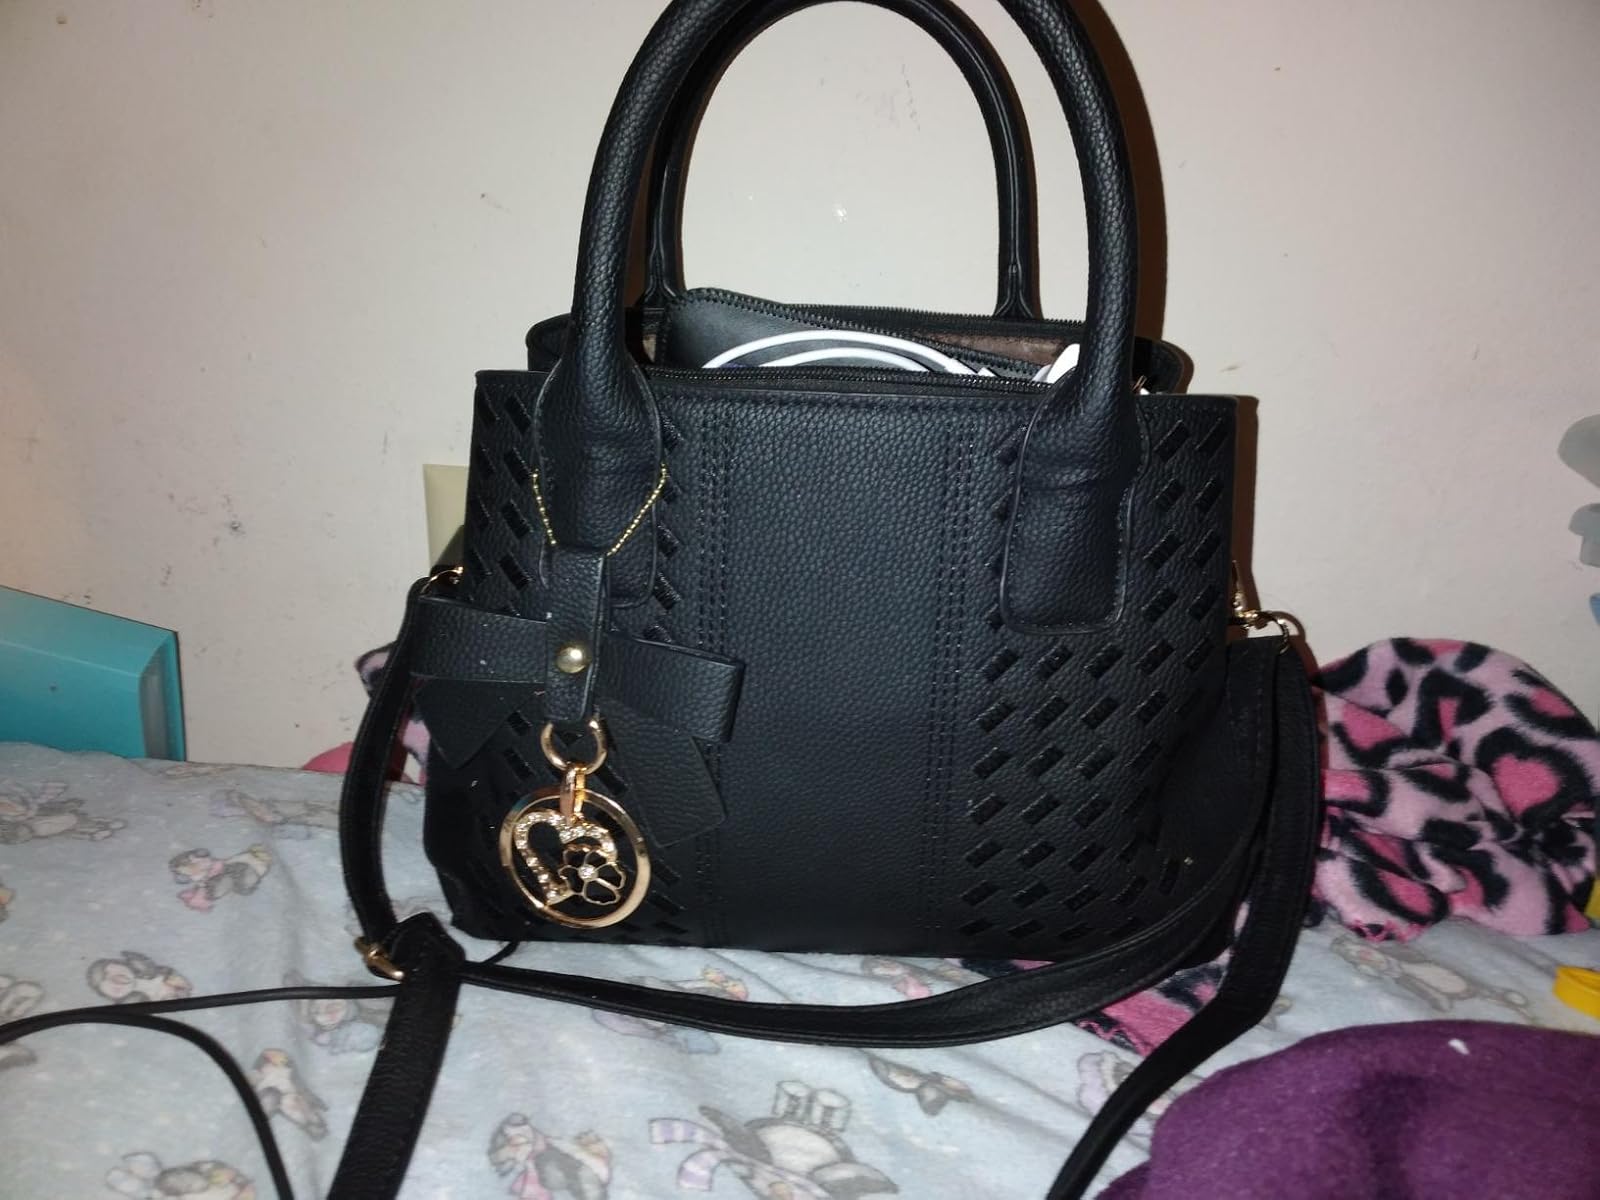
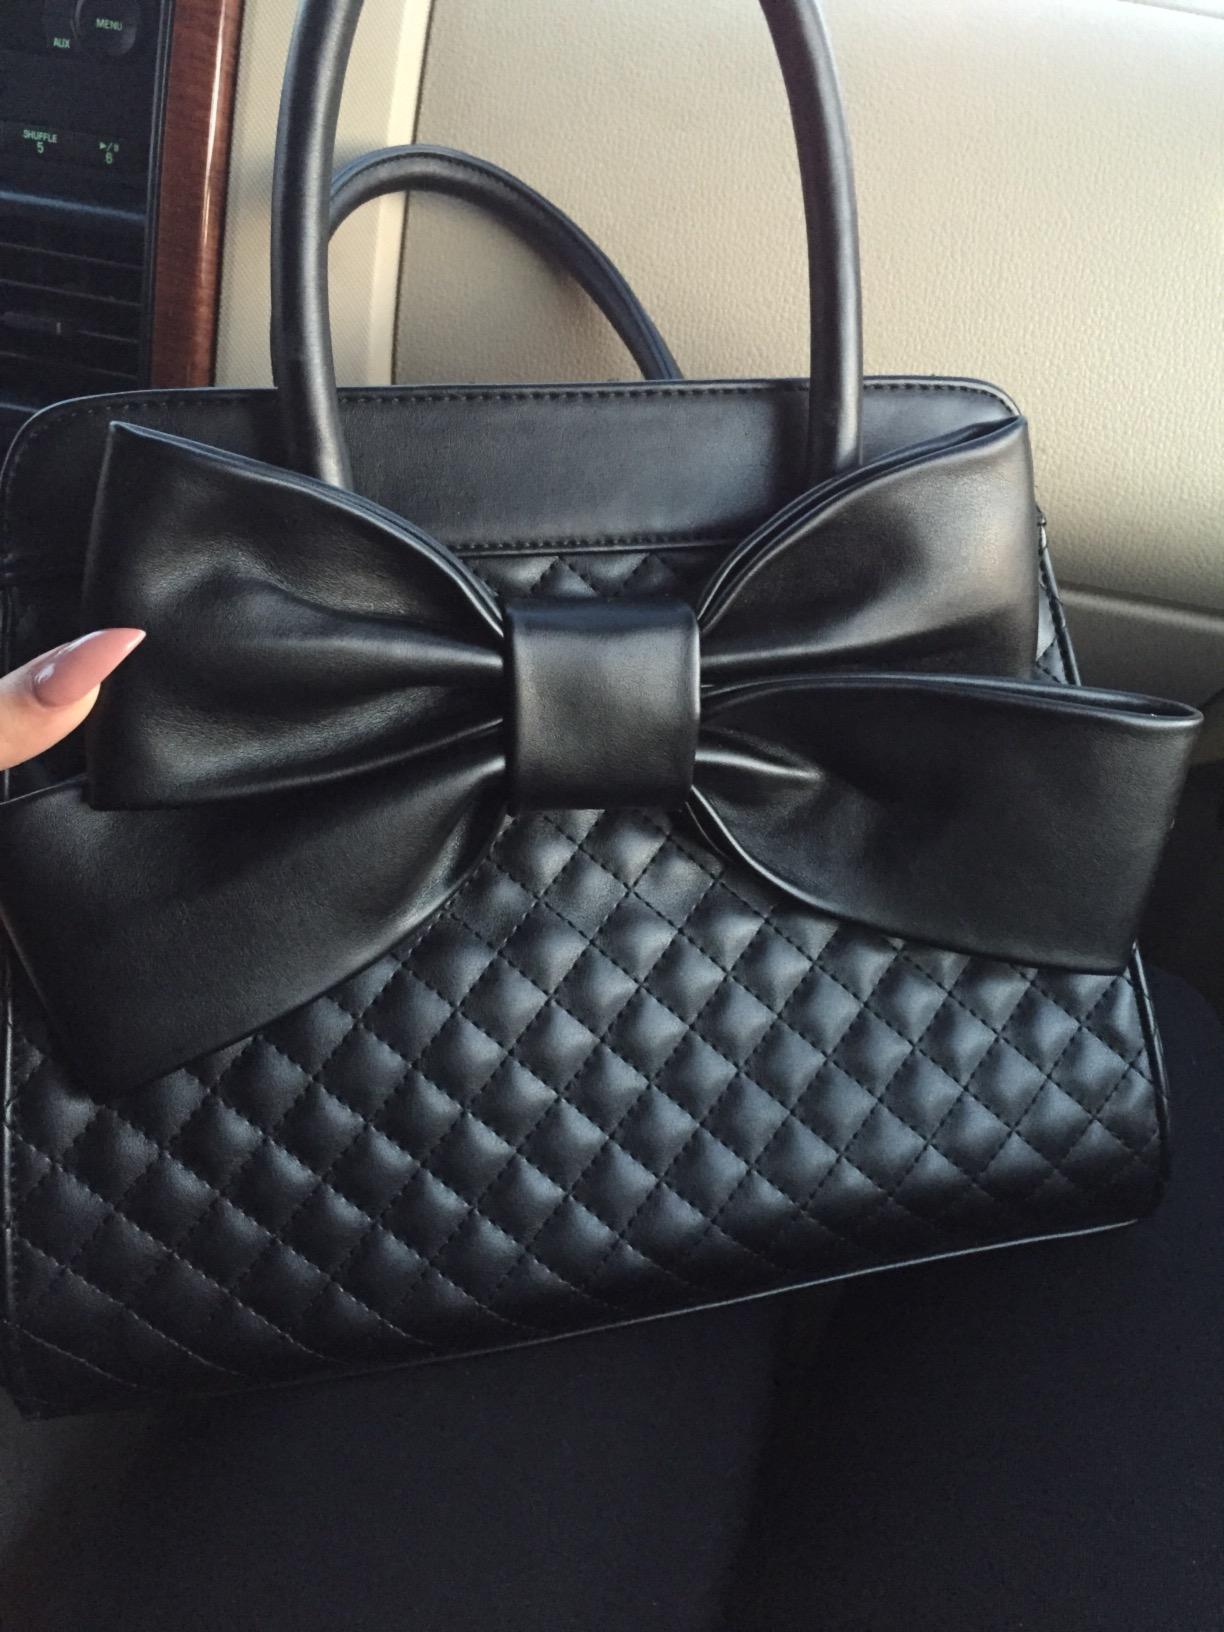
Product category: accessories_handbag
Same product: no